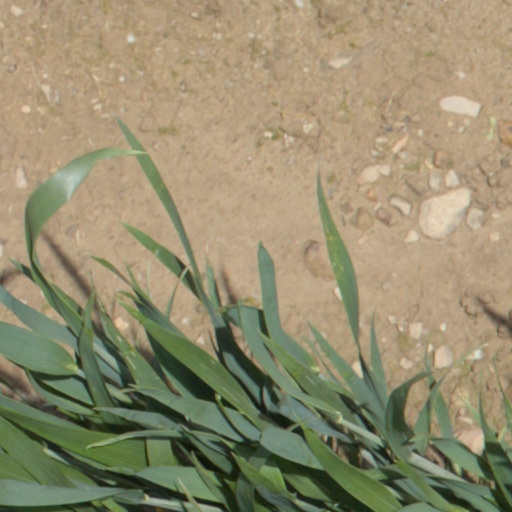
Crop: wheat